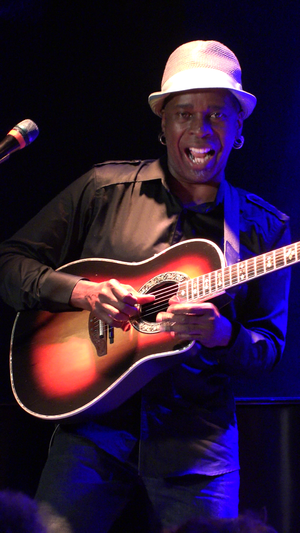
Vernon Reid est un guitariste américain né le 22 août 1958. Il est le fondateur et guitariste du groupe de fusion Living Colour. En plus de son activité au sein de Living Colour, il participe à de nombreux autres projets dont Vernon Reid and Masque, Free Form Funky Freqs, Yohimbe Brothers ou encore Zig Zag Power Trio.